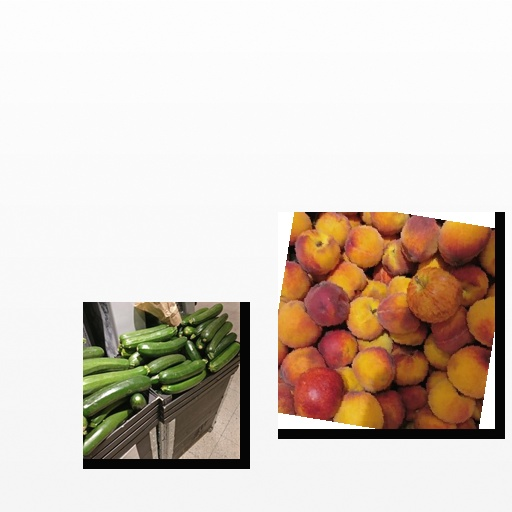
Food items: zucchini, peach